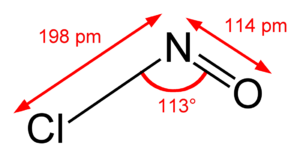
Le chlorure de nitrosyle aussi appelé oxychlorure d'azote est un composé inorganique de la famille des oxychlorures, de formule brute NOCl. C'est un gaz jaunâtre le plus souvent rencontré comme étant un produit de la décomposition de l'eau régale. D'autres nitrosyles halogénés sont aussi connus, soit NOBr et NOF.